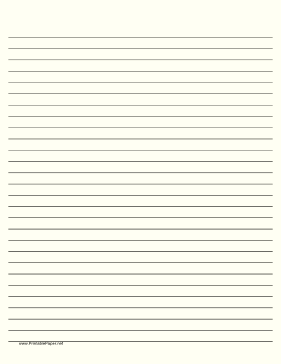
Label: paper